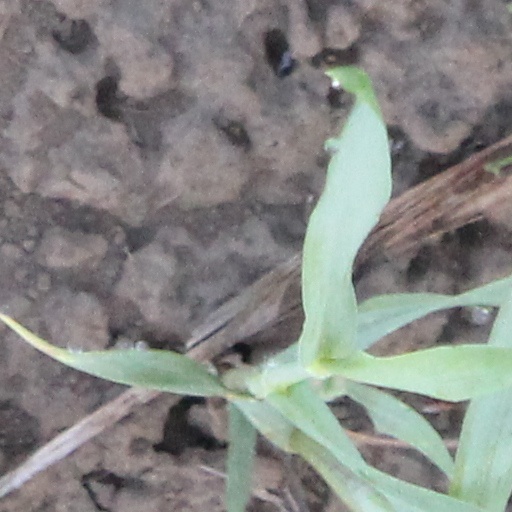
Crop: wheat